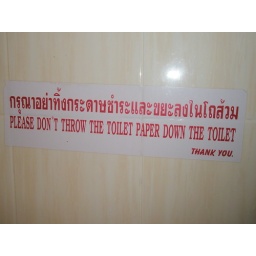
Interesting sign in the bathroom - not sure where it is suppose to go